Battle of Lone Pine

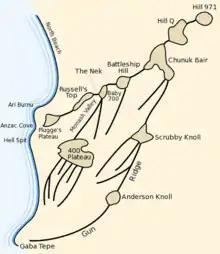
A thematic map showing several ridge lines and high features

The main part of the Australian position at Lone Pine was centred on a feature known as "The Pimple", where a salient had developed at the point where the Australians' position was closest to the Ottoman line. To the east of the salient, opposite The Pimple, the Ottoman line extended from the head of a gully—known as "Owen's Gulley" by the Australians—south for towards the neck of Bolton's Ridge and continued south along a spur called "Sniper's Ridge". Because of the salient around The Pimple, the Ottomans had focused on developing the trenches along the flanks of the position more than the centre, and had placed the firing positions in the centre in depth in order to gain the advantage of being able to pour enfilade fire upon any attacking force. At the rear of the Ottoman line, near Owen's Gully, was a depression called "The Cup" that was not visible from the Australians' position on The Pimple. Despite overflights of the area by British reconnaissance aircraft in June, the Australians were unaware of The Cup's existence, and at the time of the attack they believed this area to be flat and to consist of further trench lines. In reality it was actually a reserve area where the Ottomans had established a regimental headquarters and sited a series of bivouacs in terraces and at the time of the attack there were large numbers of reinforcements camped there.